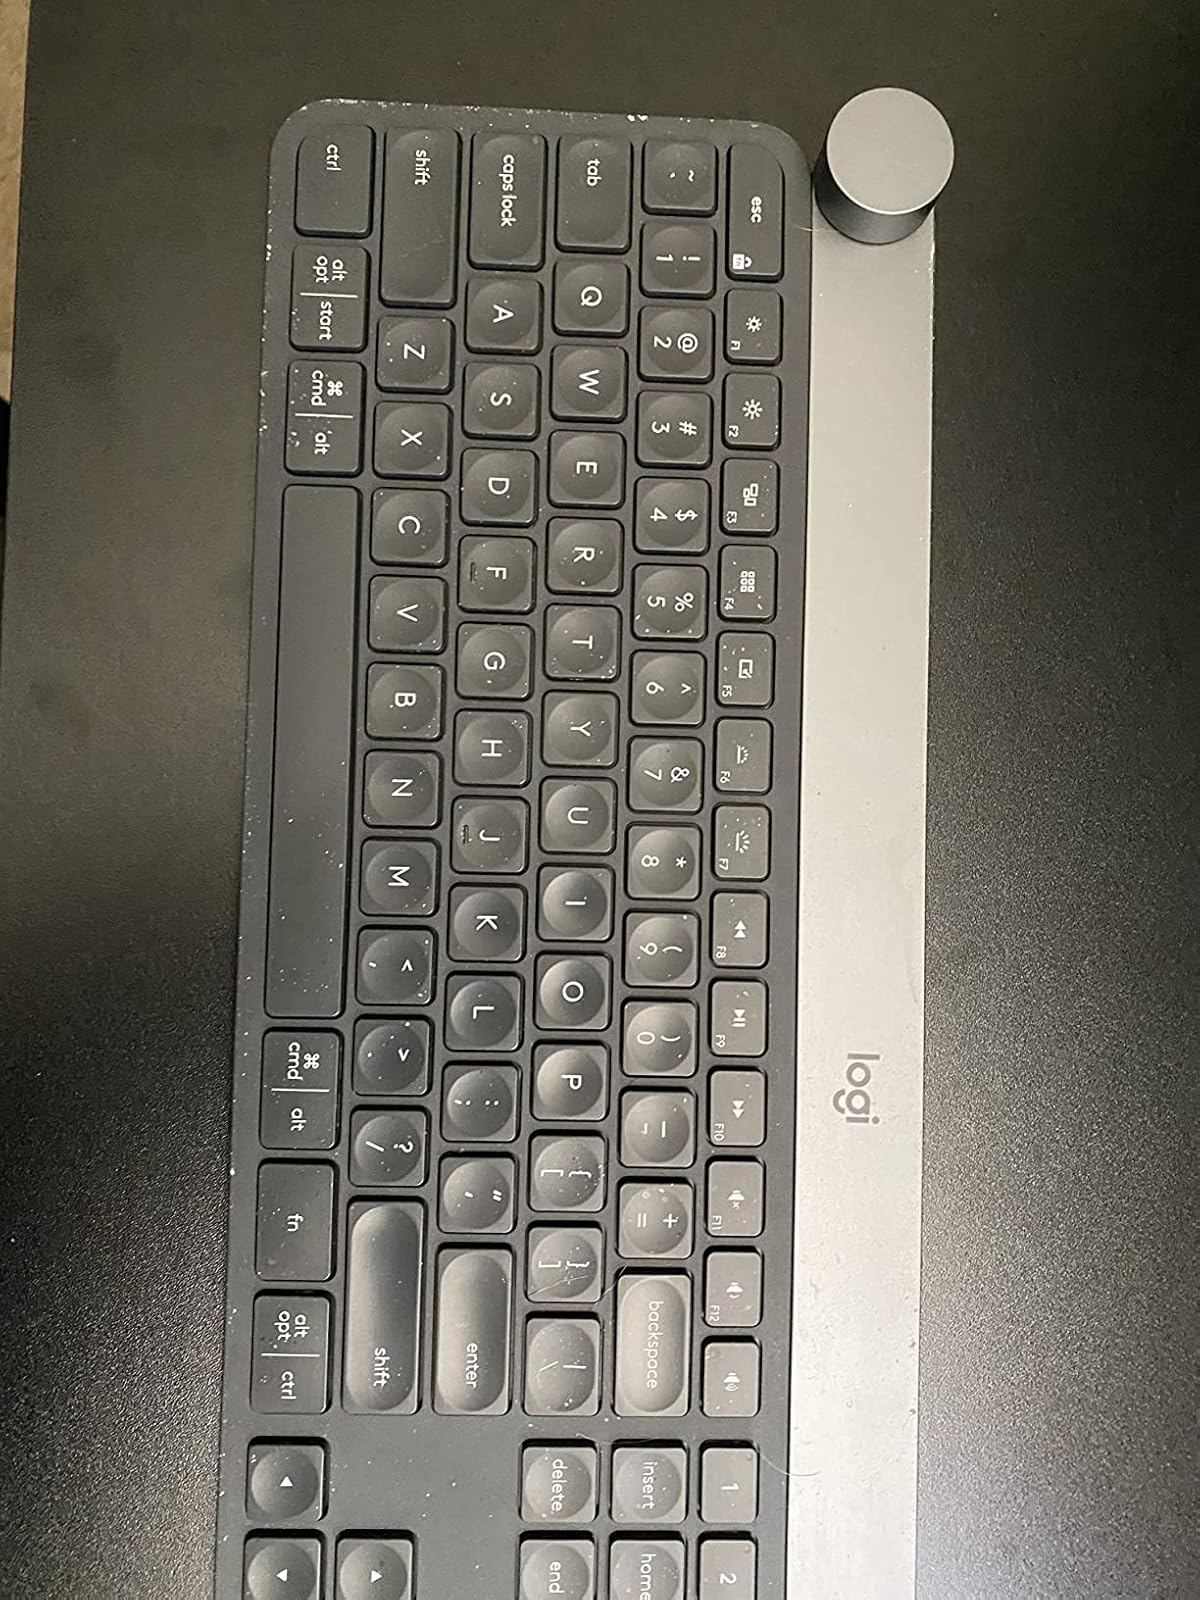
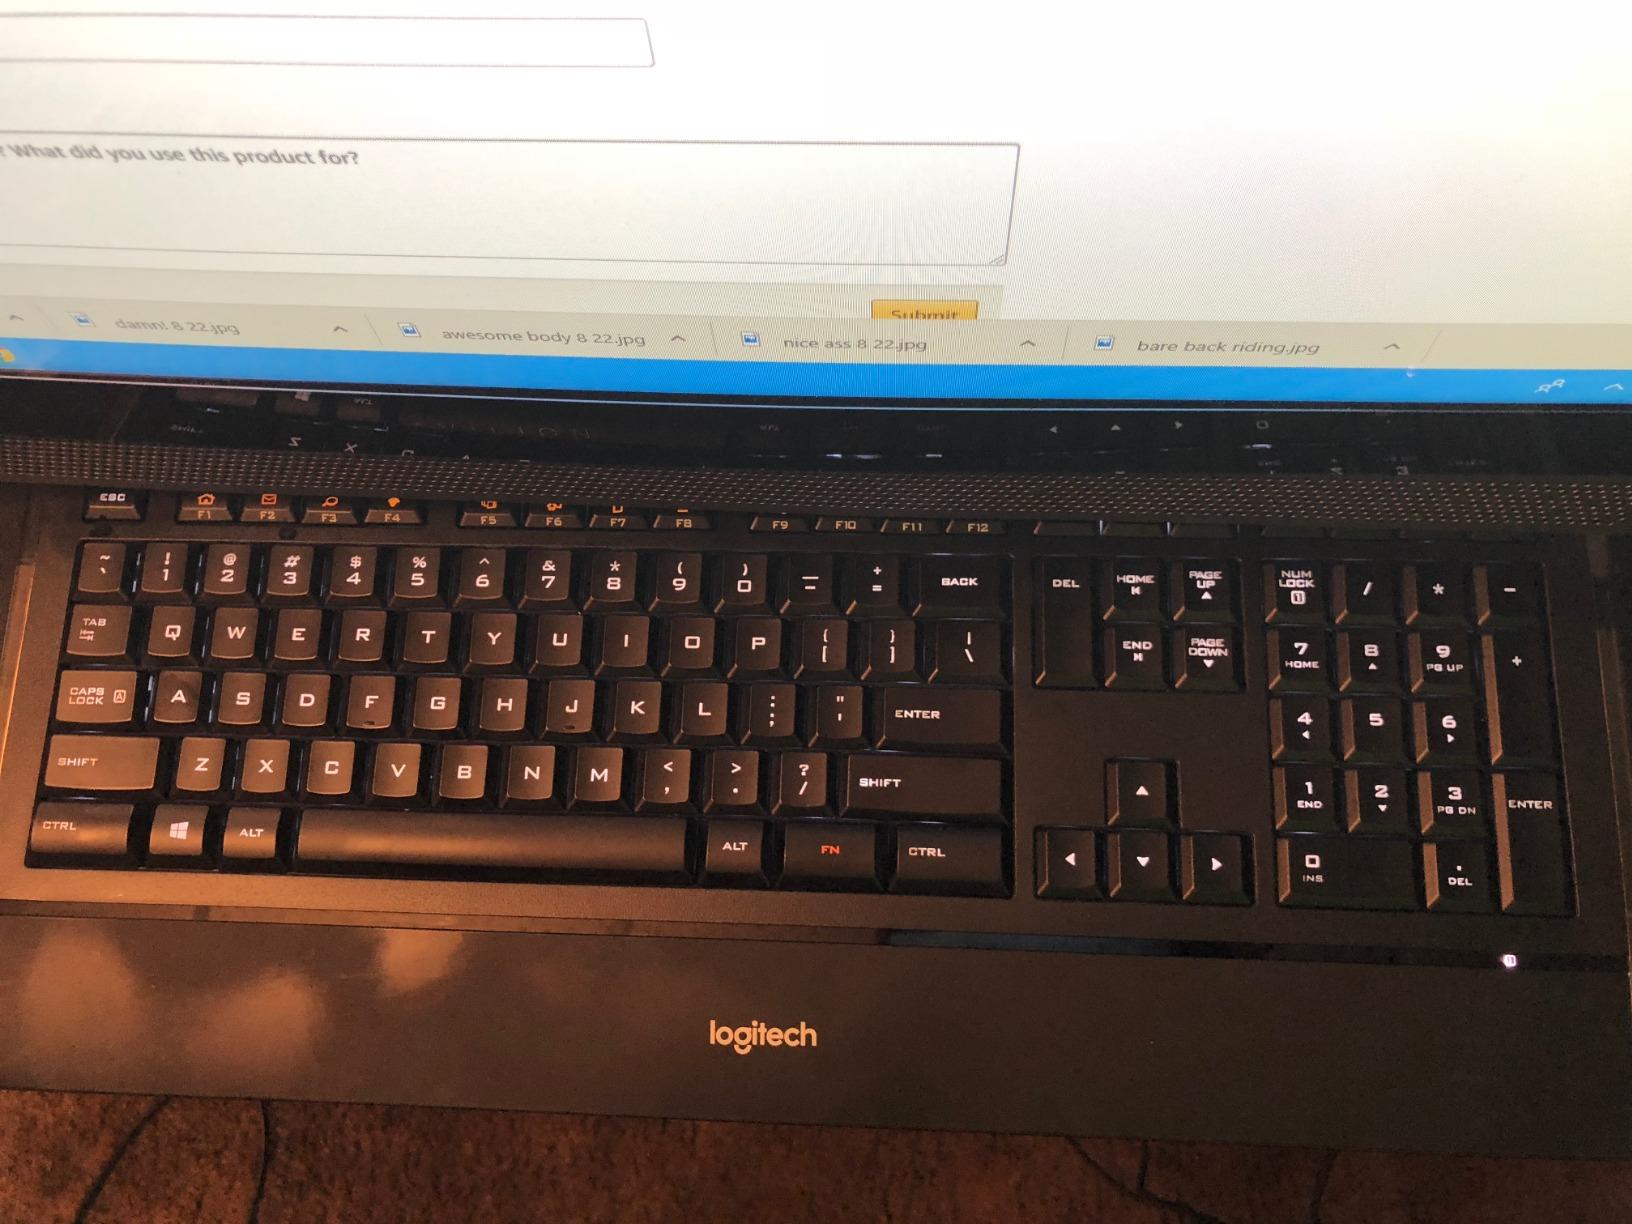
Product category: keyboard
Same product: no